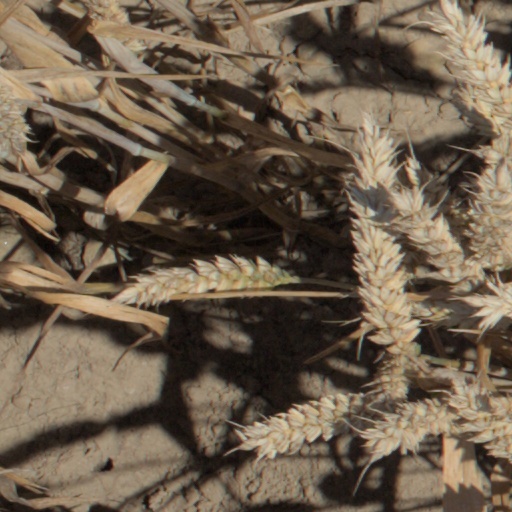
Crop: wheat